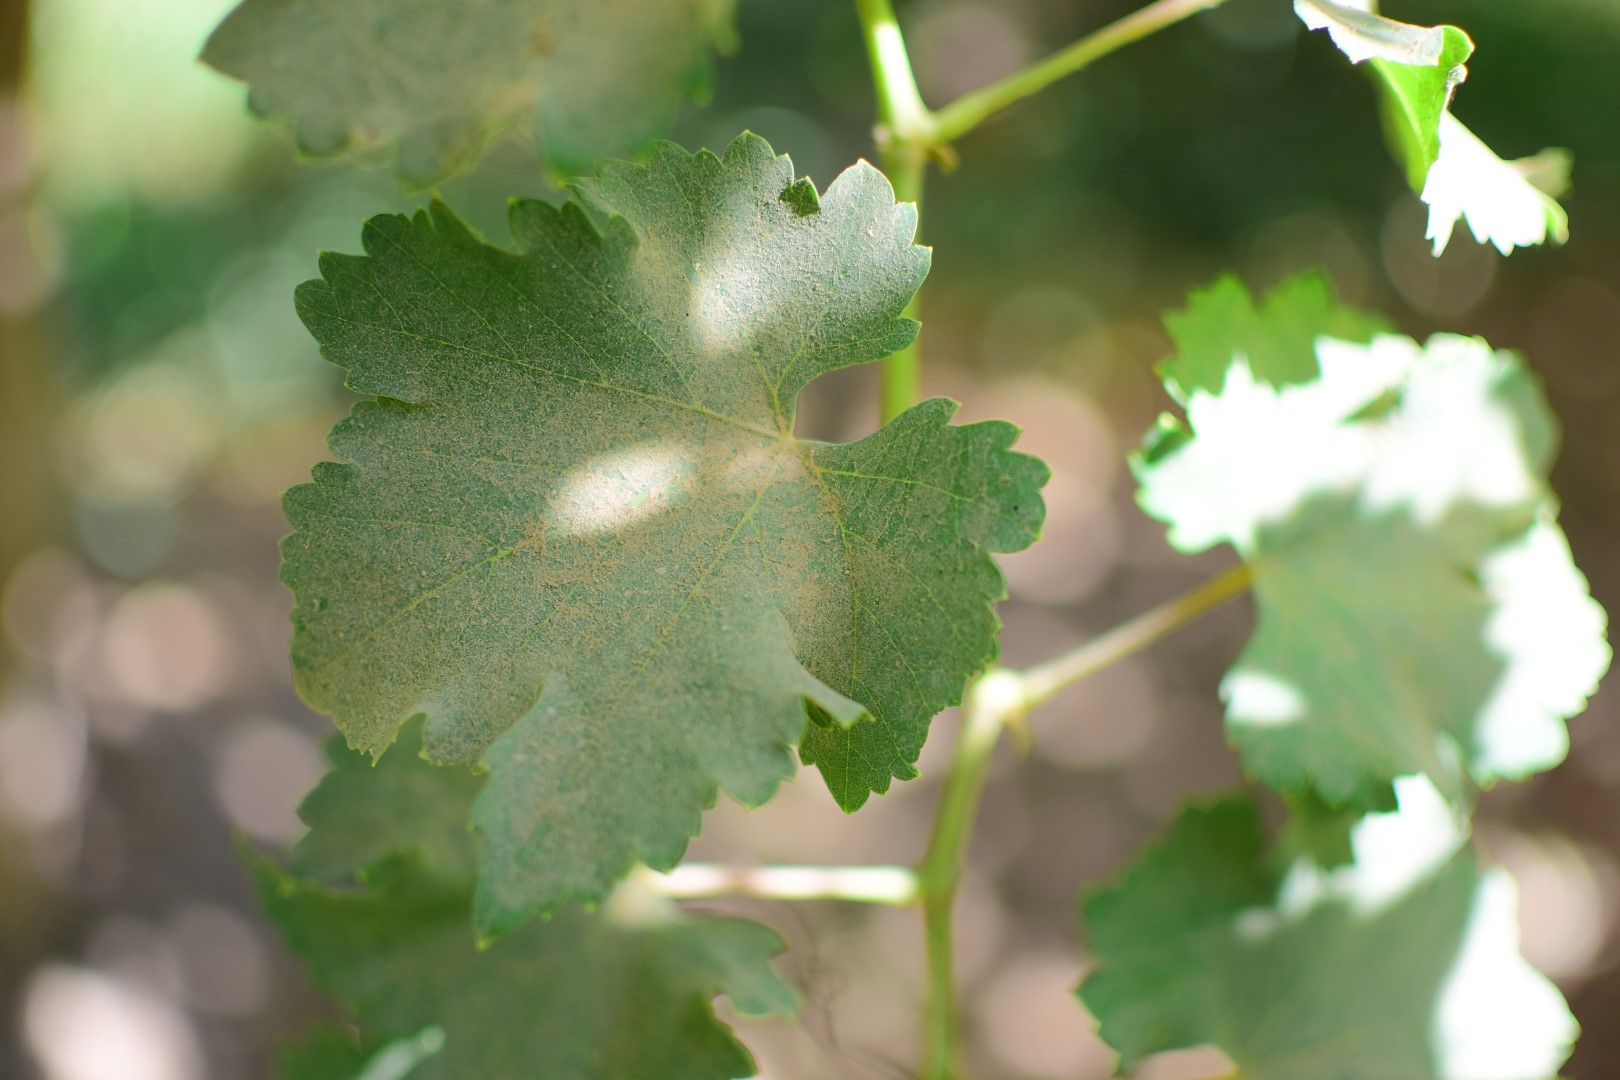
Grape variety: Frinsi